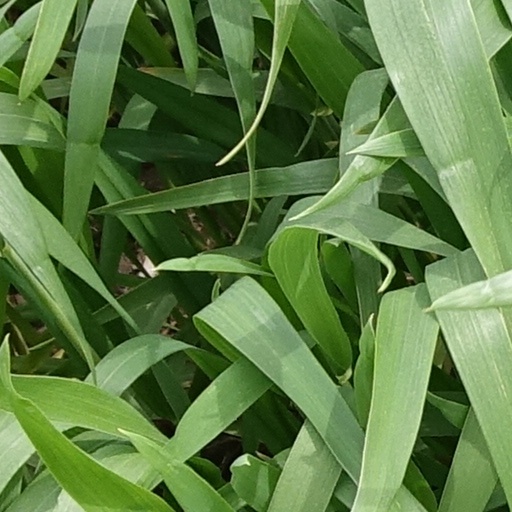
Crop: wheat